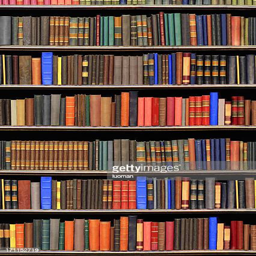
old books in a library